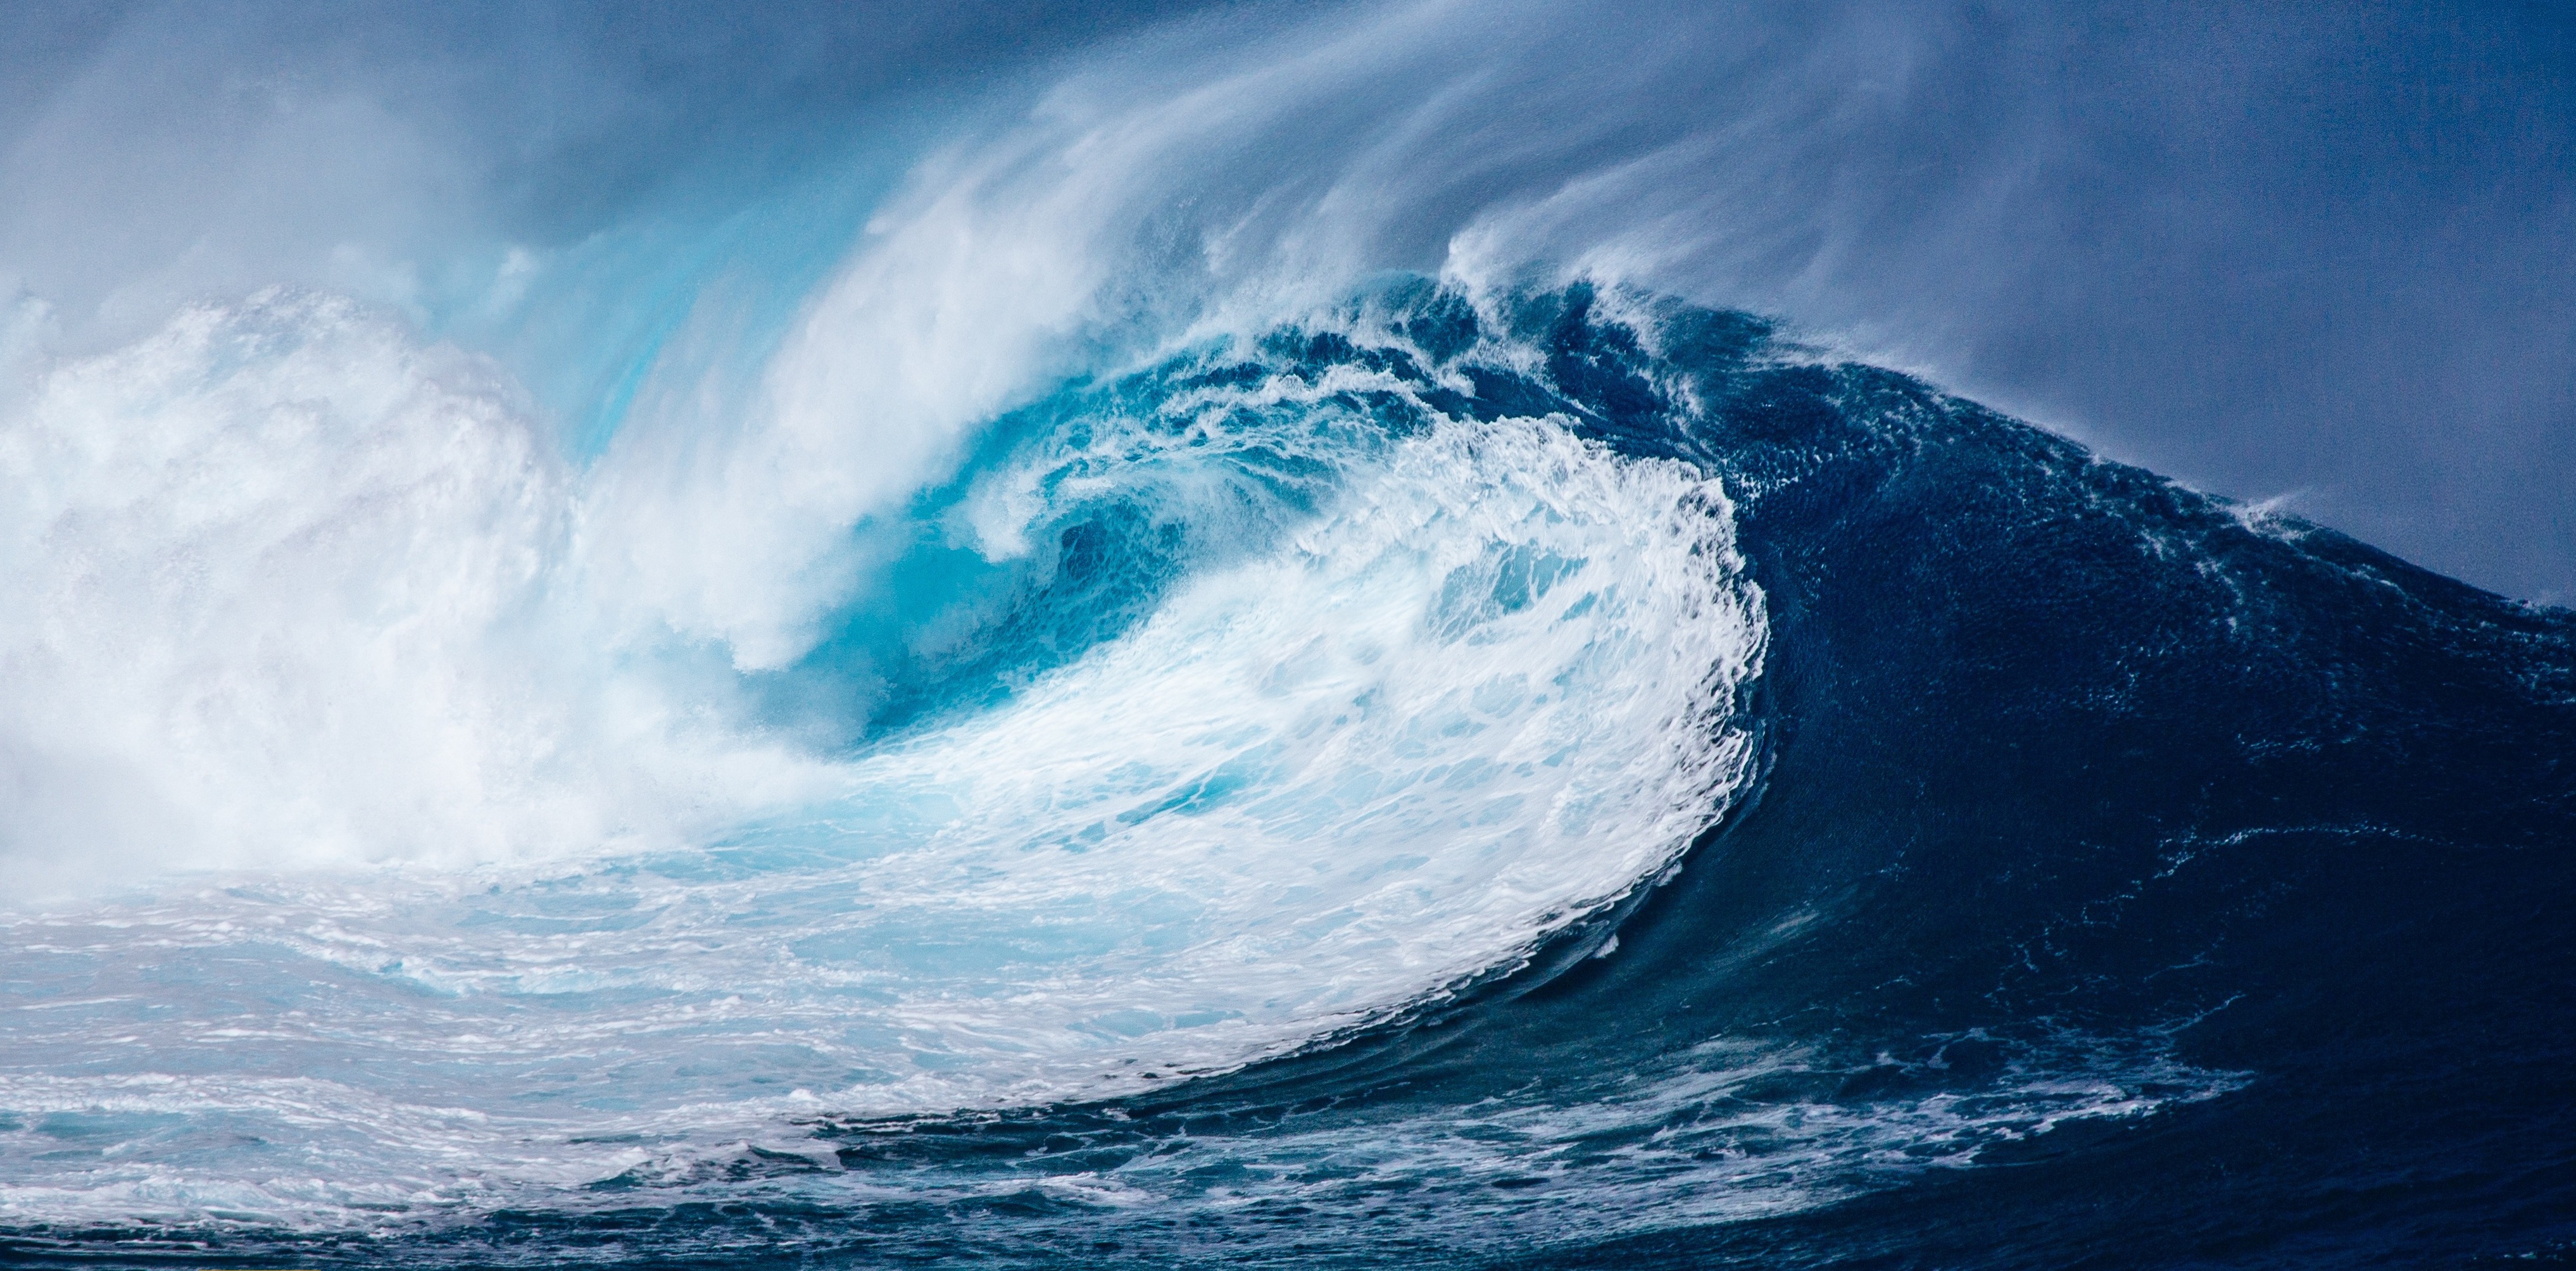
sea, coast, water, ocean, horizon, cloud, wave, wind, fly, dark, spray, weather, storm, haze, blue, thailand, deep, atlantic, large, huge, tsunami, pacific, dark blue, inject, geological phenomenon, wind wave, surfing event